UCLA Bruins men's soccer

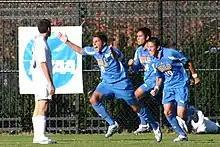
UCLA celebrating a victory over Duke in extra time at the 2006 NCAA Division I men's soccer tournament

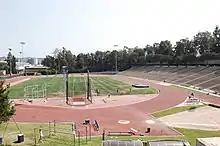
Drake Stadium, the former home field of the soccer teams

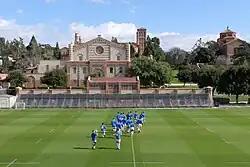
Wallis Annenberg Stadium, UCLA venue

From 1969 until 2017 the Bruins played at Frank Marshall Field of Drake Stadium on campus. The stadium is named in honor of Elvin C. "Ducky" Drake, UCLA's long time trainer and former student athlete. Film producer Marshall graduated from UCLA.